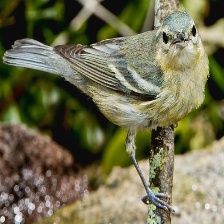
Species: CERULEAN WARBLER
Scientific name: SETOPHAGA CERULEA